Hume-Bennett Lumber Company

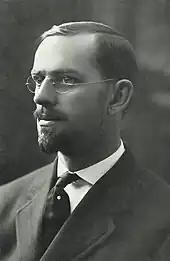
AI-enhanced portrait of George Hume

In the fall of 1912, Bennett was bought out of his share in the company and replaced by Hume's son, George. On December 5, 1912, Bennett purchased a competitor, the Fresno Flume and Lumber Company, for nearly $950,000. However, by 1914 he was in financial trouble and left the logging industry. In February 1917, the company incorporated and changed its name back to the Sanger Lumber Company, and later to the Sanger Lumber Company of Michigan.